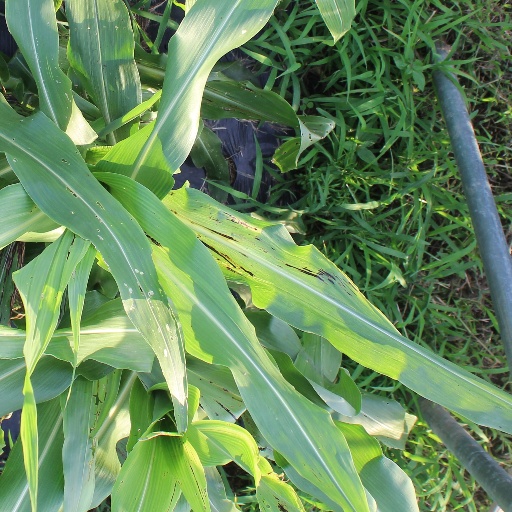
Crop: sorghum